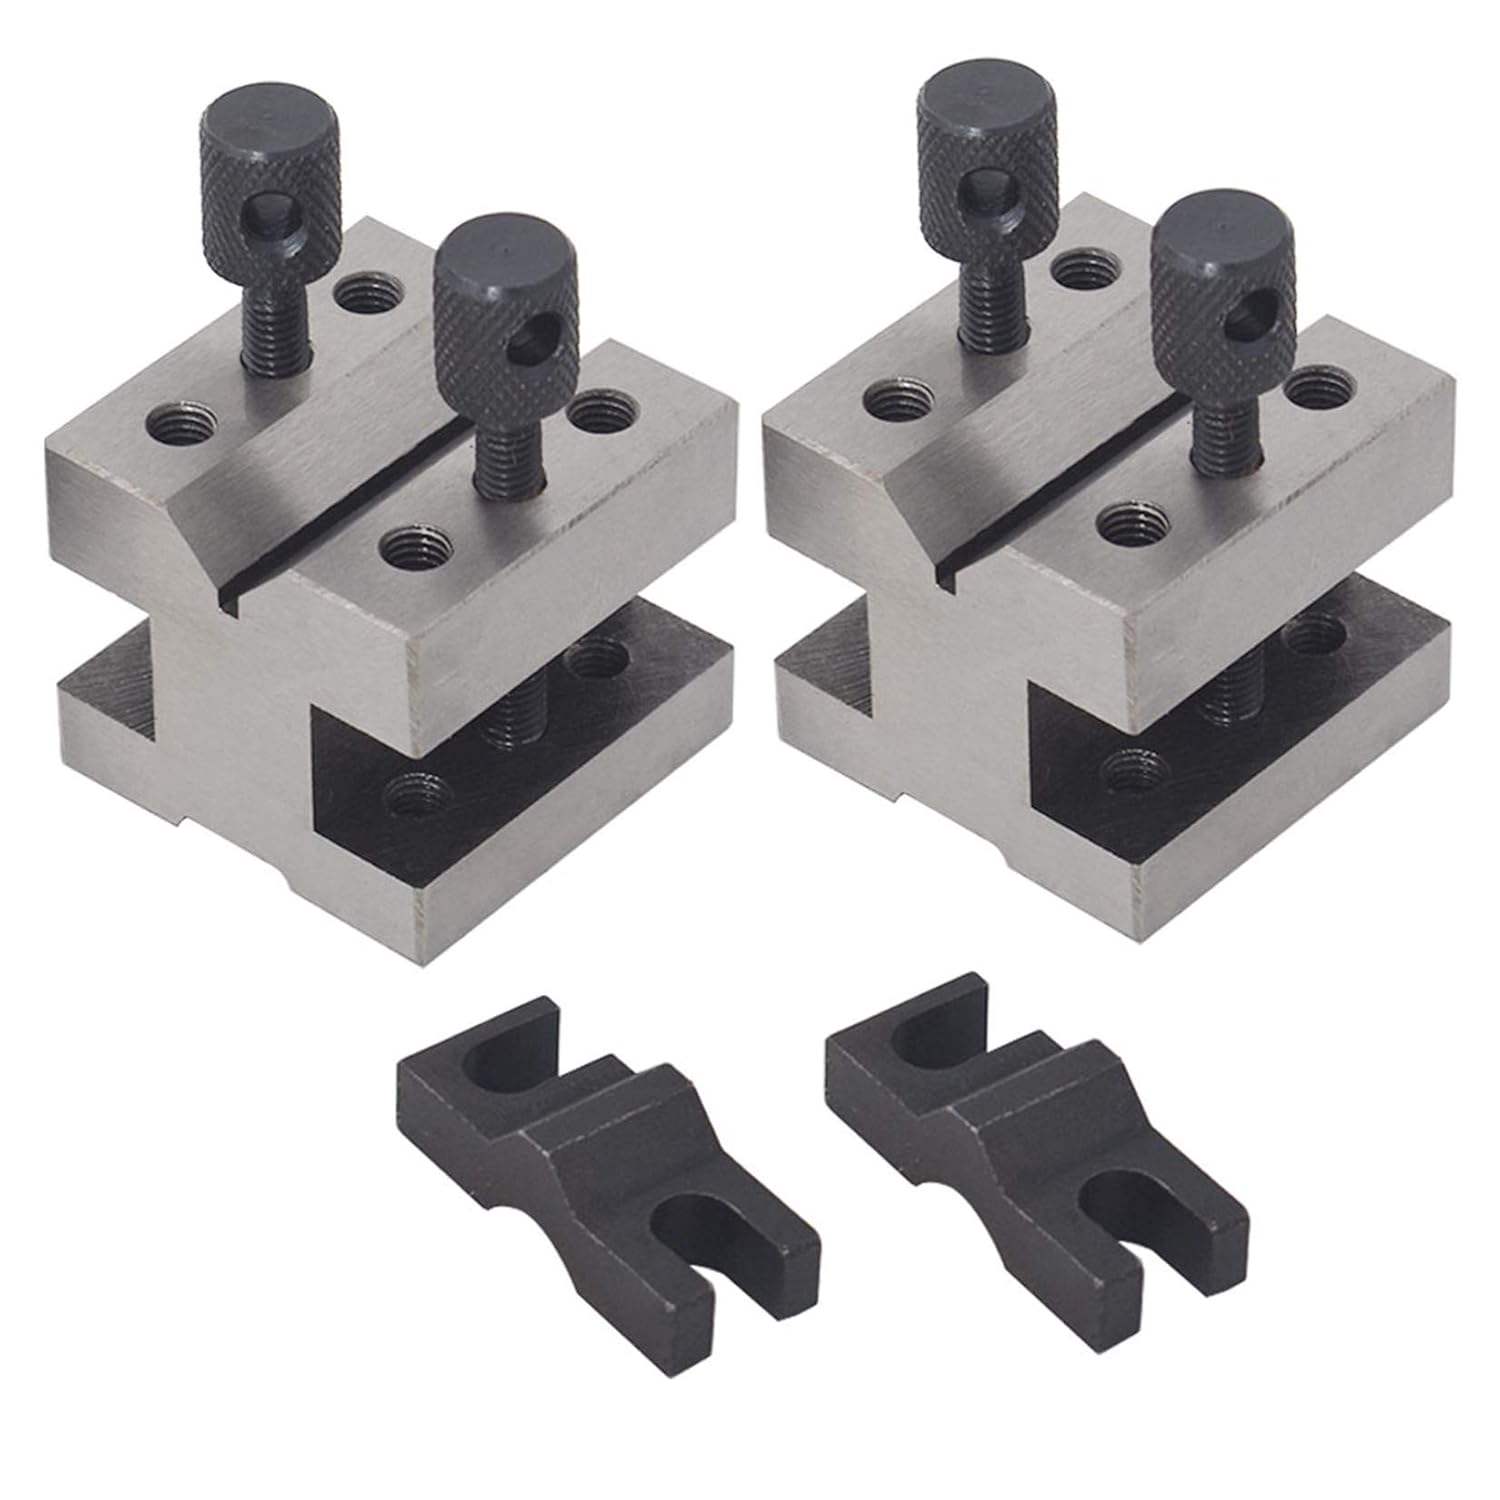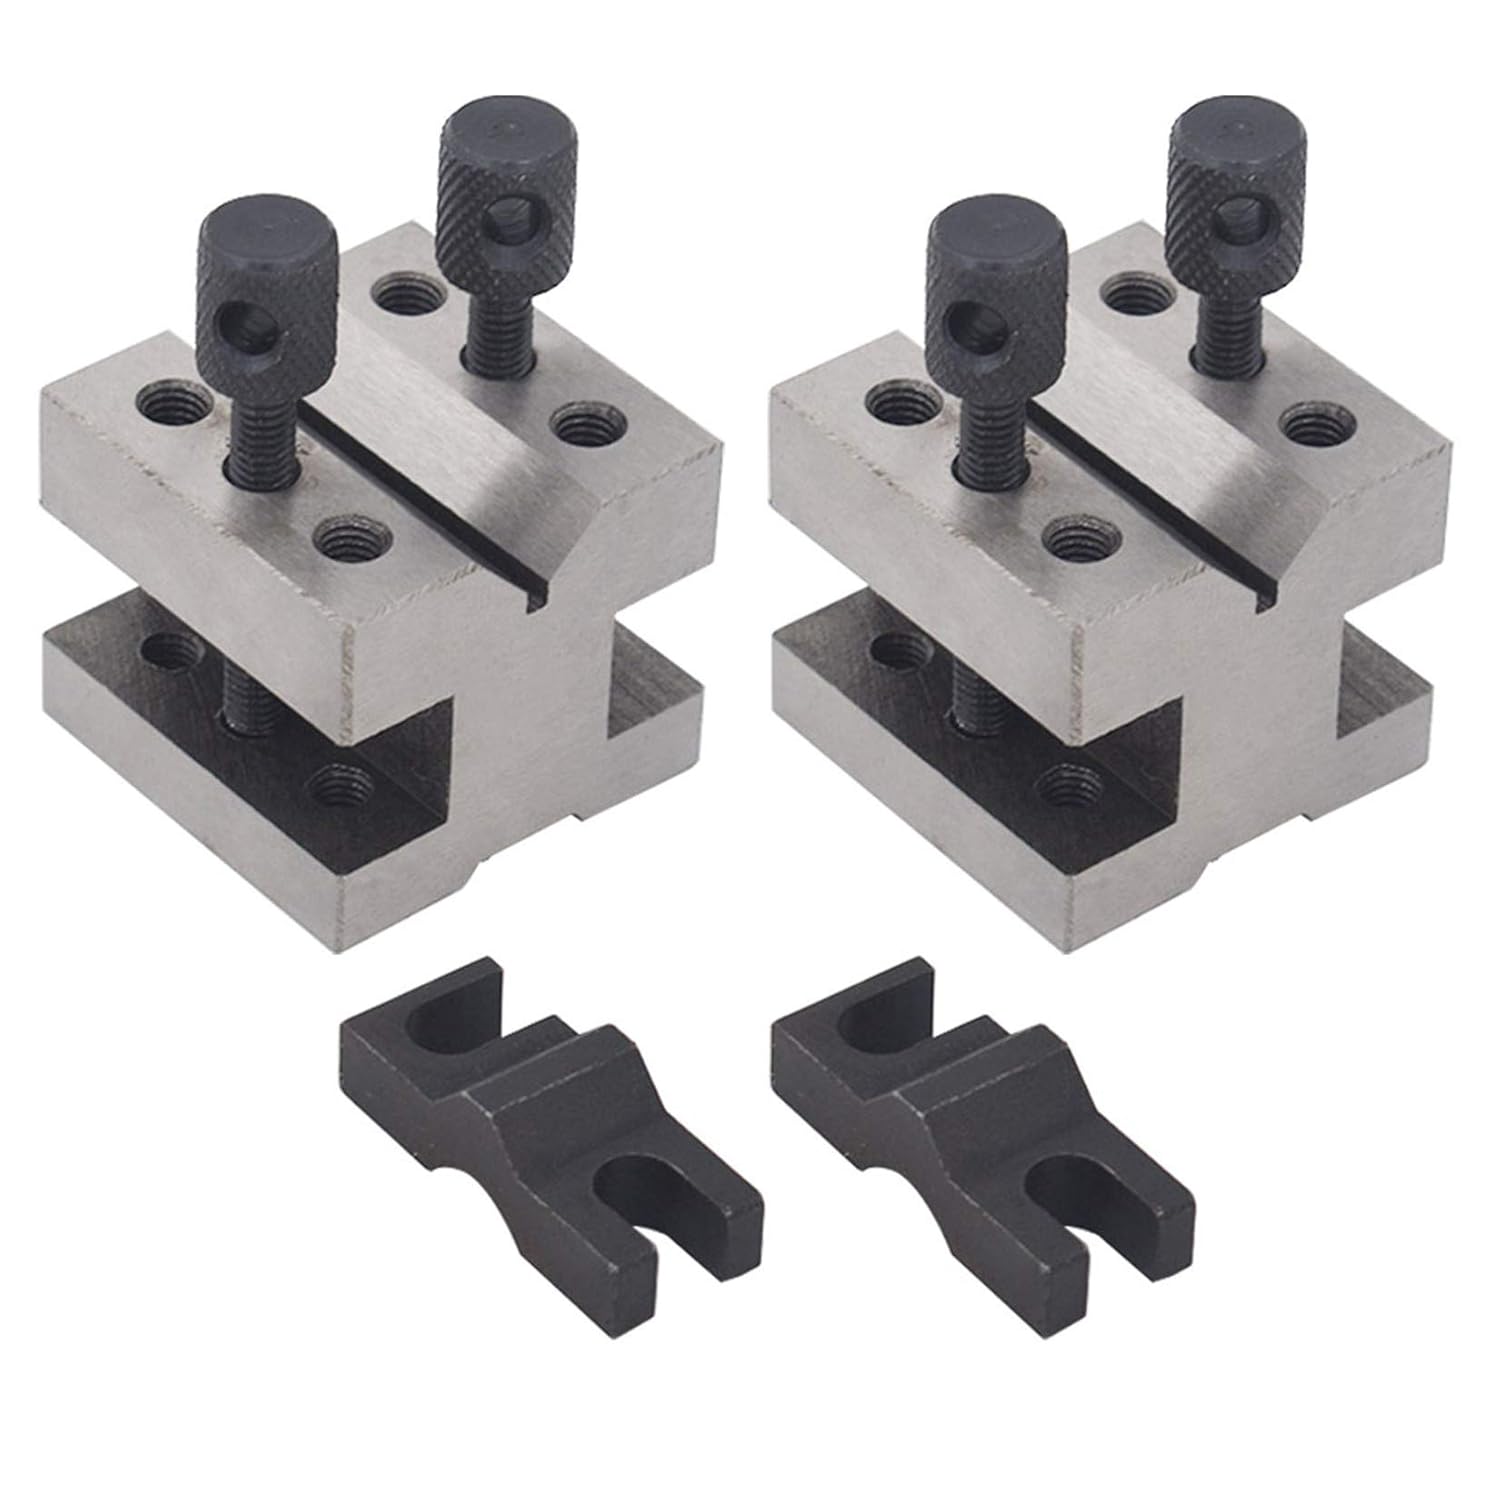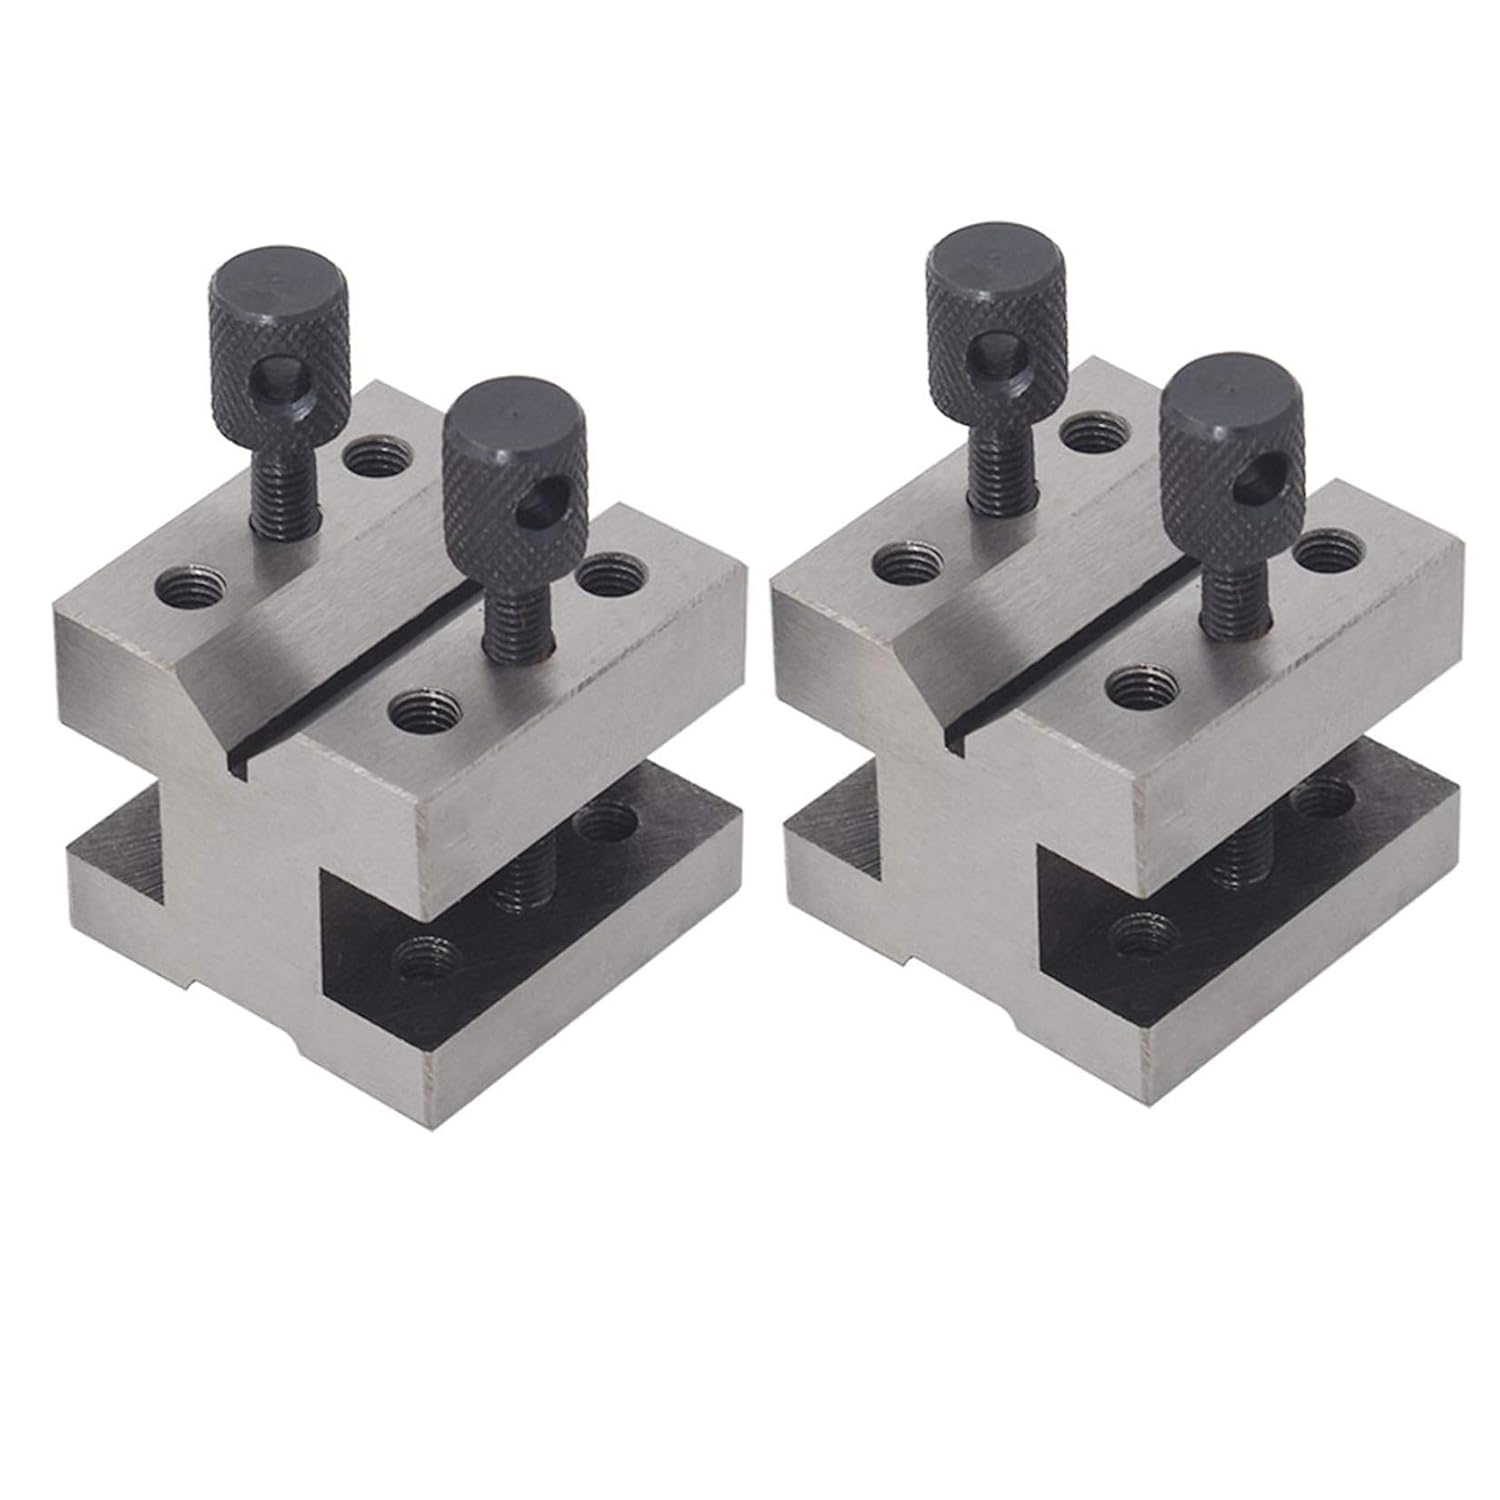
findmall V Block with Clamp Set Hardened Steel 90 Degree Angle Precision V Block Set 1-3/8 x 1-3/8 x 1-3/16 Multi-use Gauge Gage Machinist Tool with Wooden Case
Category: Industrial & Scientific
Package include:2 * V Block2 * Clamp1 * Wooden caseSpecification:Dimension - 1-3/8" X 1-3/8" X 1-3/16"--- 90 degree v-block pair with clampsMaterial - Made of hardened steelHardness - Hrc 58 to 60Square and parallel to accuracy - 0.0002"Max capacity - 19/32"
Features: Dimension - 1-3/8 X 1-3/8 X 1-3/16--- 90 degree v-block pair with clamps. | Material - Made of hardened steel,Hardness: hrc 58 to 60. | Square and parallel to accuracy - 0.0002. | Max capacity - 19/32. | Package - Wooden case.